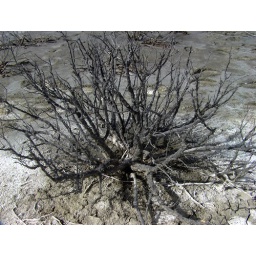
A plant that tried to grow in the mud around Soda Lake. I suspect that the ground was just too salty.